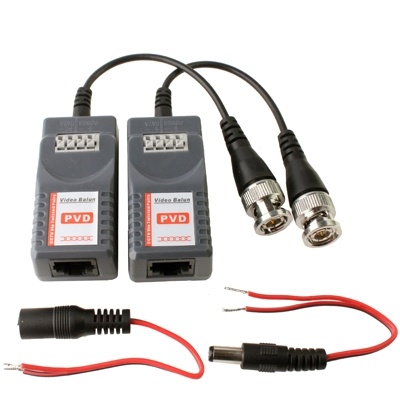
2 PCS Passive Video Balun with Power Video / Data(Grey)
Brand: Salrog
1) Power Video Audio / Data signals are routed via UTP and RJ45.The unit is a passive (non-amplifed) device that allows the transmission of real-time monochrome or color video over Unshielded Twisted pair (UTP) telephone wire. 2) NTSC, PAL, and SECAM video formats 3) 60dB crosstalk and noise immumunity 4) Compact size and easy instllation 5) Built in transient suppression protection 6) Save cable cost 30%-50% Technical Specifications: 1) Frequency response: DC8MHZ 2) Attenuation: 0.5dB typ 3) Impedance: BNC:75;RJ45:100 4) Working temperature:-10 degree Cto + 70 degree C 5) Storage temperature:-30 degree C to + 70 degree C 6) Humidity: 0 to 95% 7) Dimension: 62x28x21mm with 14cm cable Specification: Package Weight One Package Weight 0.01kgs / 0.02lb Qty per Carton 48 Carton Weight 5.30kgs / 11.68lb Carton Size 40cm * 30cm * 30cm / 15.75inch * 11.81inch * 11.81inch Loading Container 20GP: 740 cartons * 48 pcs = 35520 pcs 40HQ: 1719 cartons * 48 pcs = 82512 pcs
Category: Electronics > Video > Video Transmitters